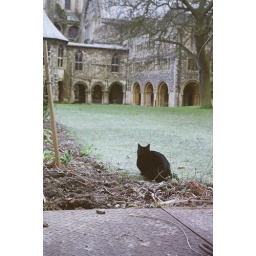
black cat in england countryside